Sub-districts of Botswana

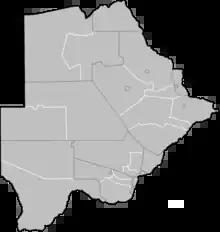
Map of the Subdistricts of Botswana

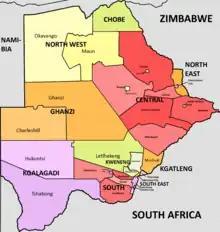

The districts of Botswana are subdivided into sub-districts. The sub-districts are listed below, by district: